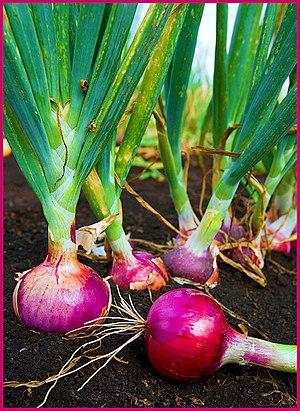
L'oignon ou ognon, prononcé /ɔ.ɲɔ̃/, est une espèce de plantes herbacées bisannuelles de la famille des Amaryllidaceae, largement et depuis longtemps cultivée comme plante potagère pour ses bulbes de saveur et d'odeur fortes ou pour ses feuilles. Le terme désigne aussi le bulbe de cette plante récolté comme légume. Par extension, il désigne parfois familièrement en jardinage les bulbes d'autres plantes, généralement non comestibles.